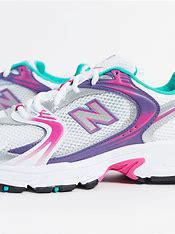
Brand: New
Model: Balance 530